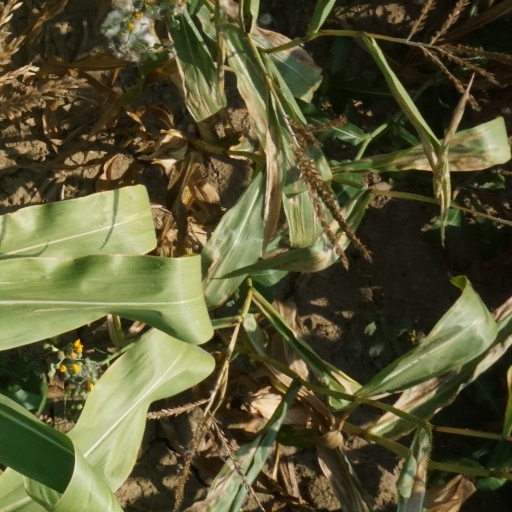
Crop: maize; corn